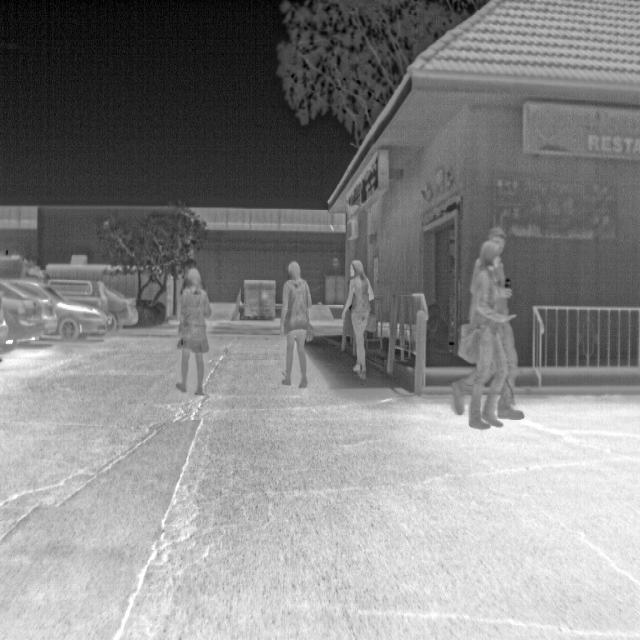
Detected objects:
label: person
label: person
label: person
label: person
label: person